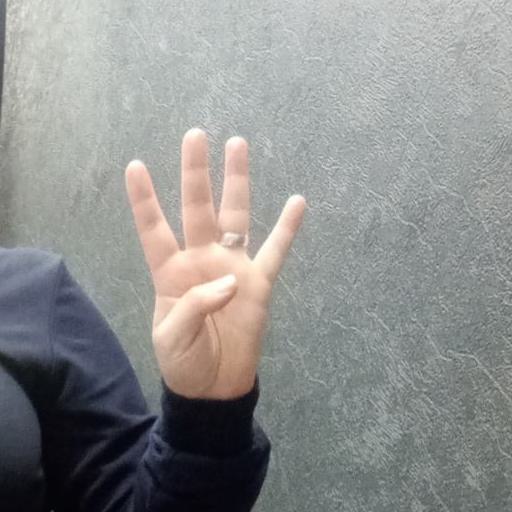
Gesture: four